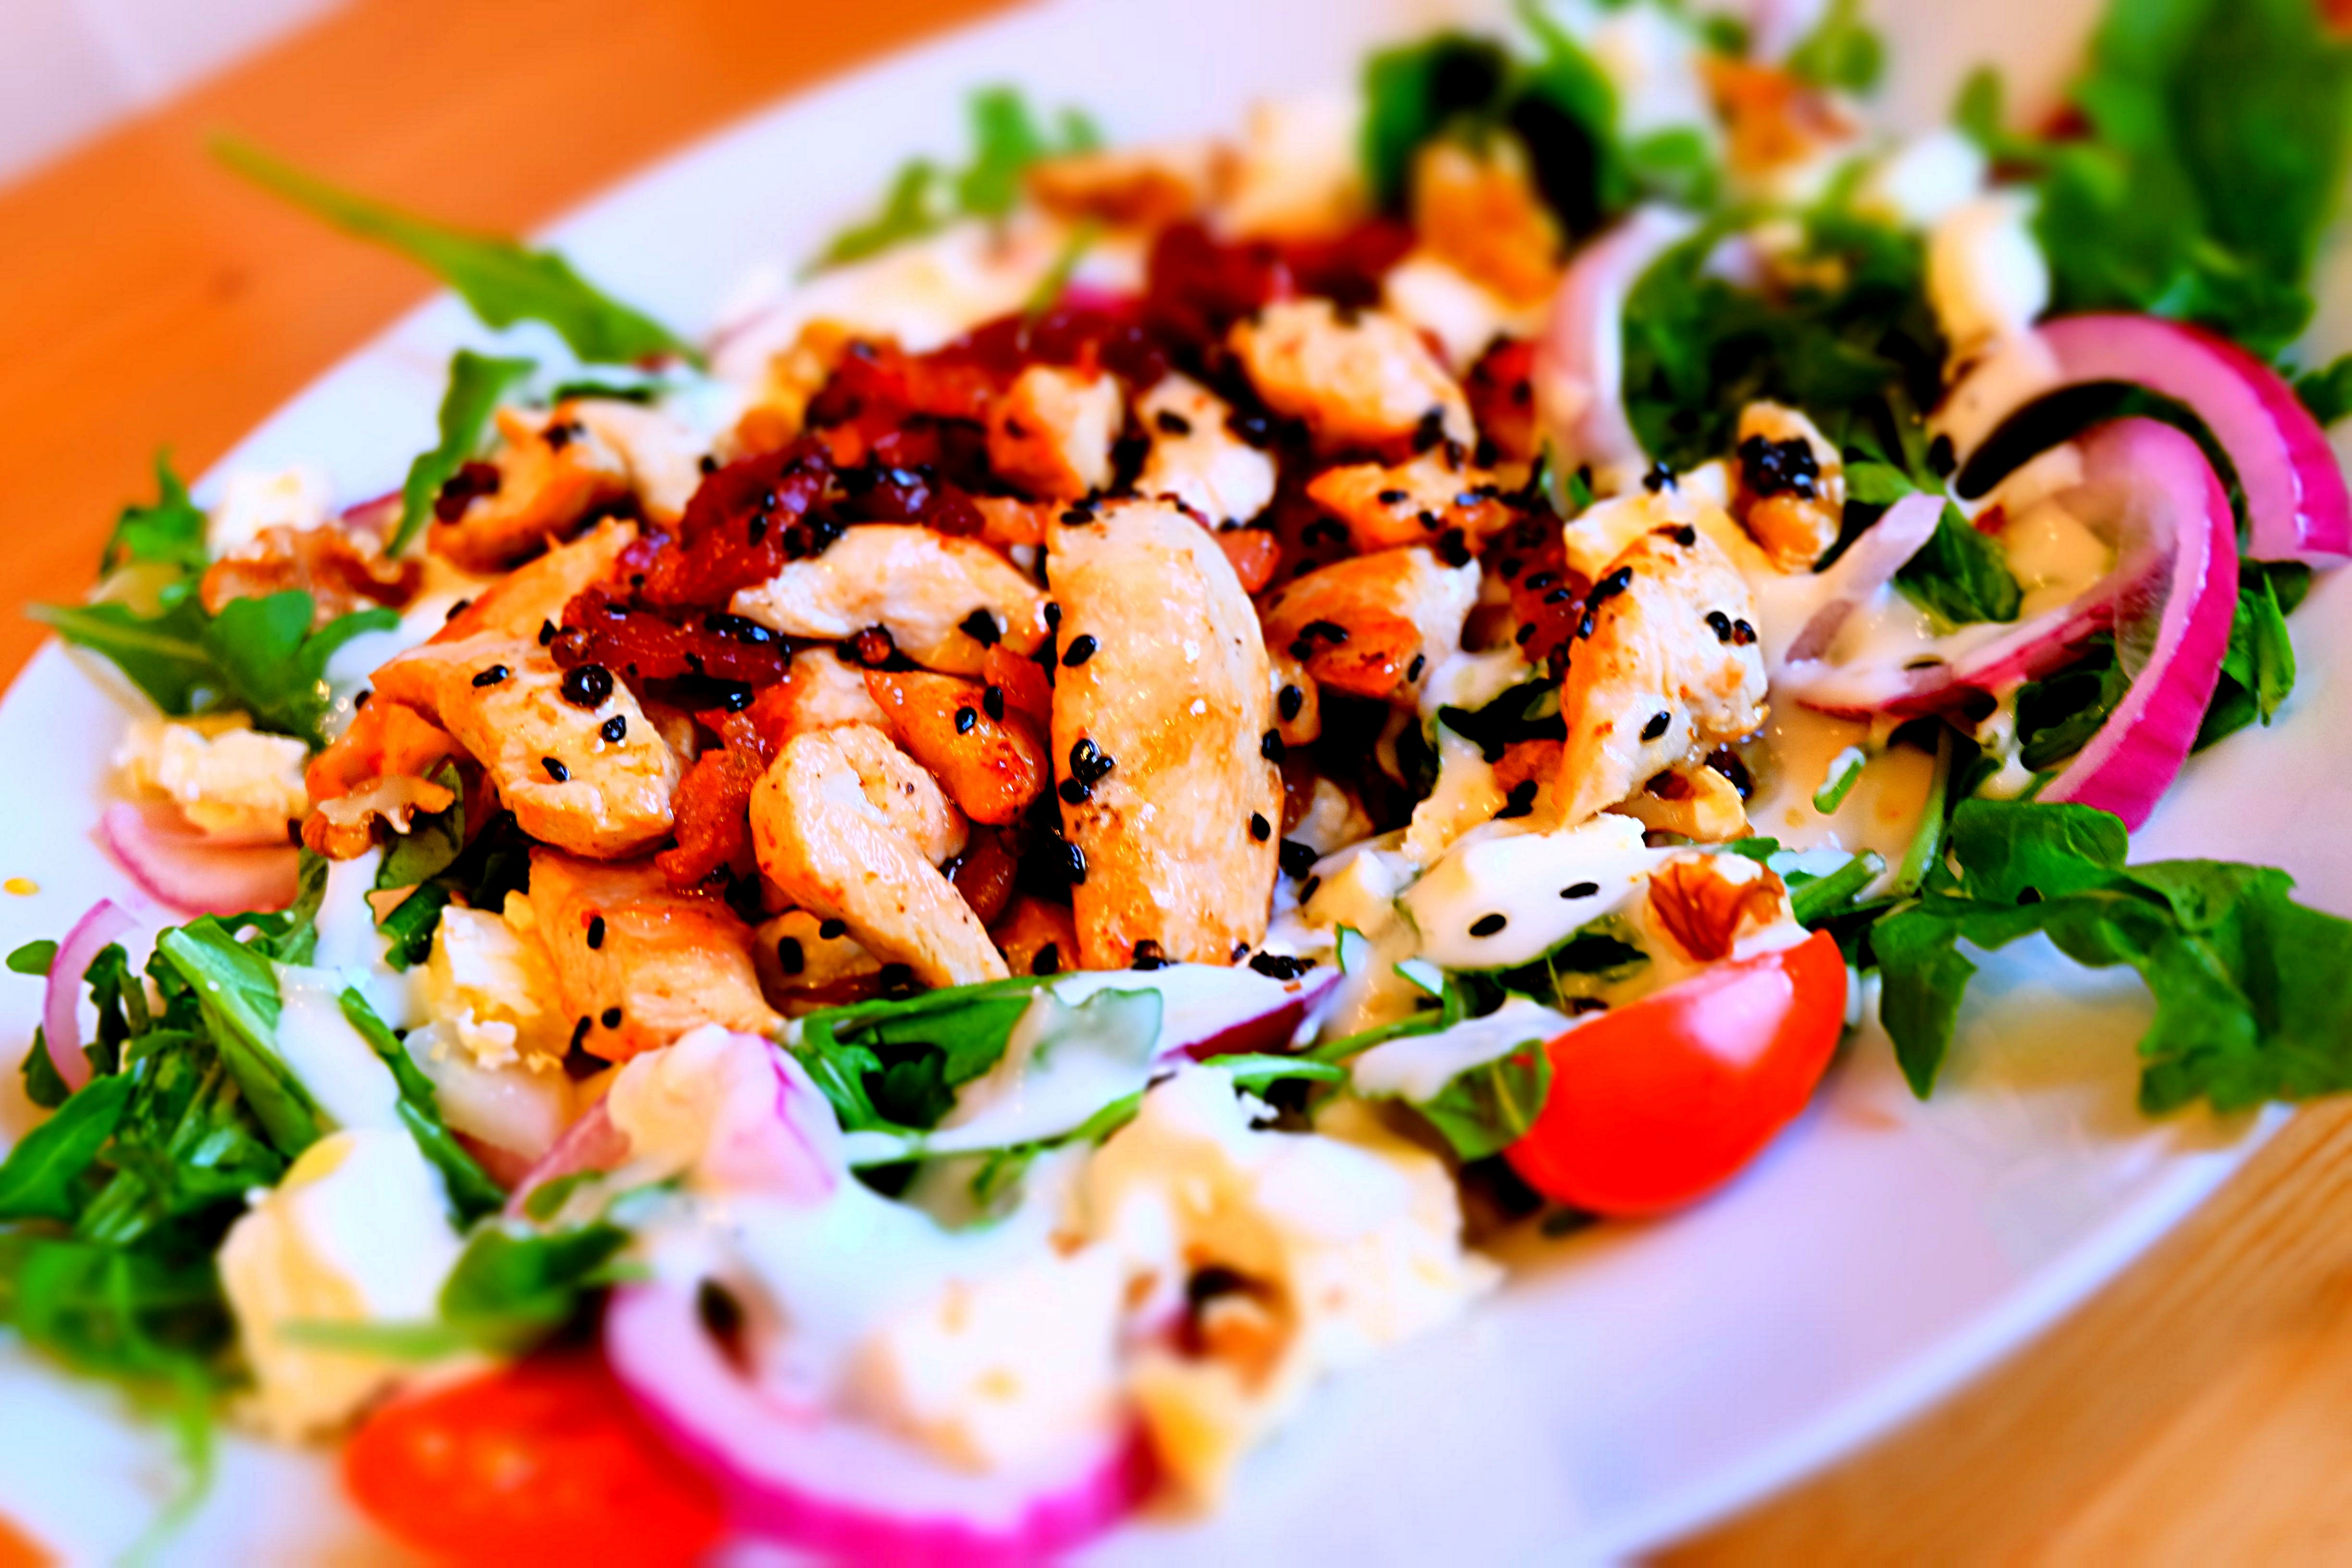
dish, meal, food, salad, produce, vegetable, healthy, eat, cuisine, delicious, nutrition, dinner, tasty, vitamins, frisch, mixed salad, salad plate, appetizing, bio, flowering plant, hors d oeuvre, super food, low carb, red onions